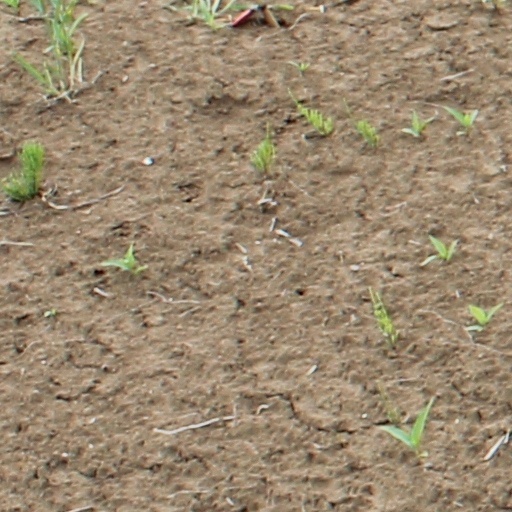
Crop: wheat